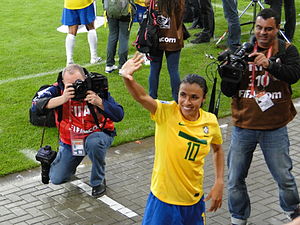
VM i fodbold for kvinder / Rekorder og statistikker / Topscorer alle tider
Marta fra Brasilien er topscorer til alle tider ved VM i fodbold for kvinder.
Verdensmesterskabet i fodbold for kvinder er en turnering, der siden 1991 er afholdt hvert fjerde år. Mesterskabet arrangeres af verdensfodboldforbundet FIFA.